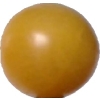
Label: tomato_cherry_yellow